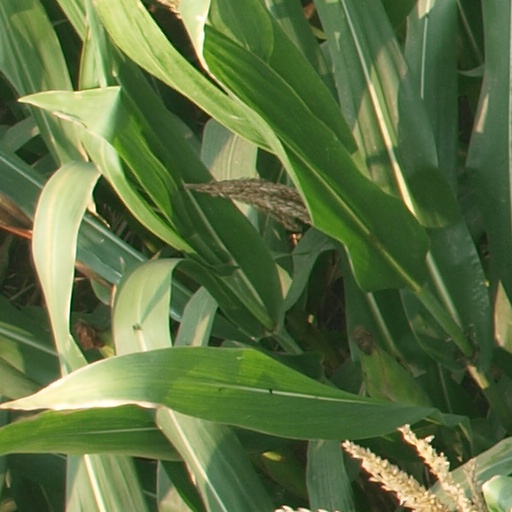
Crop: maize; corn